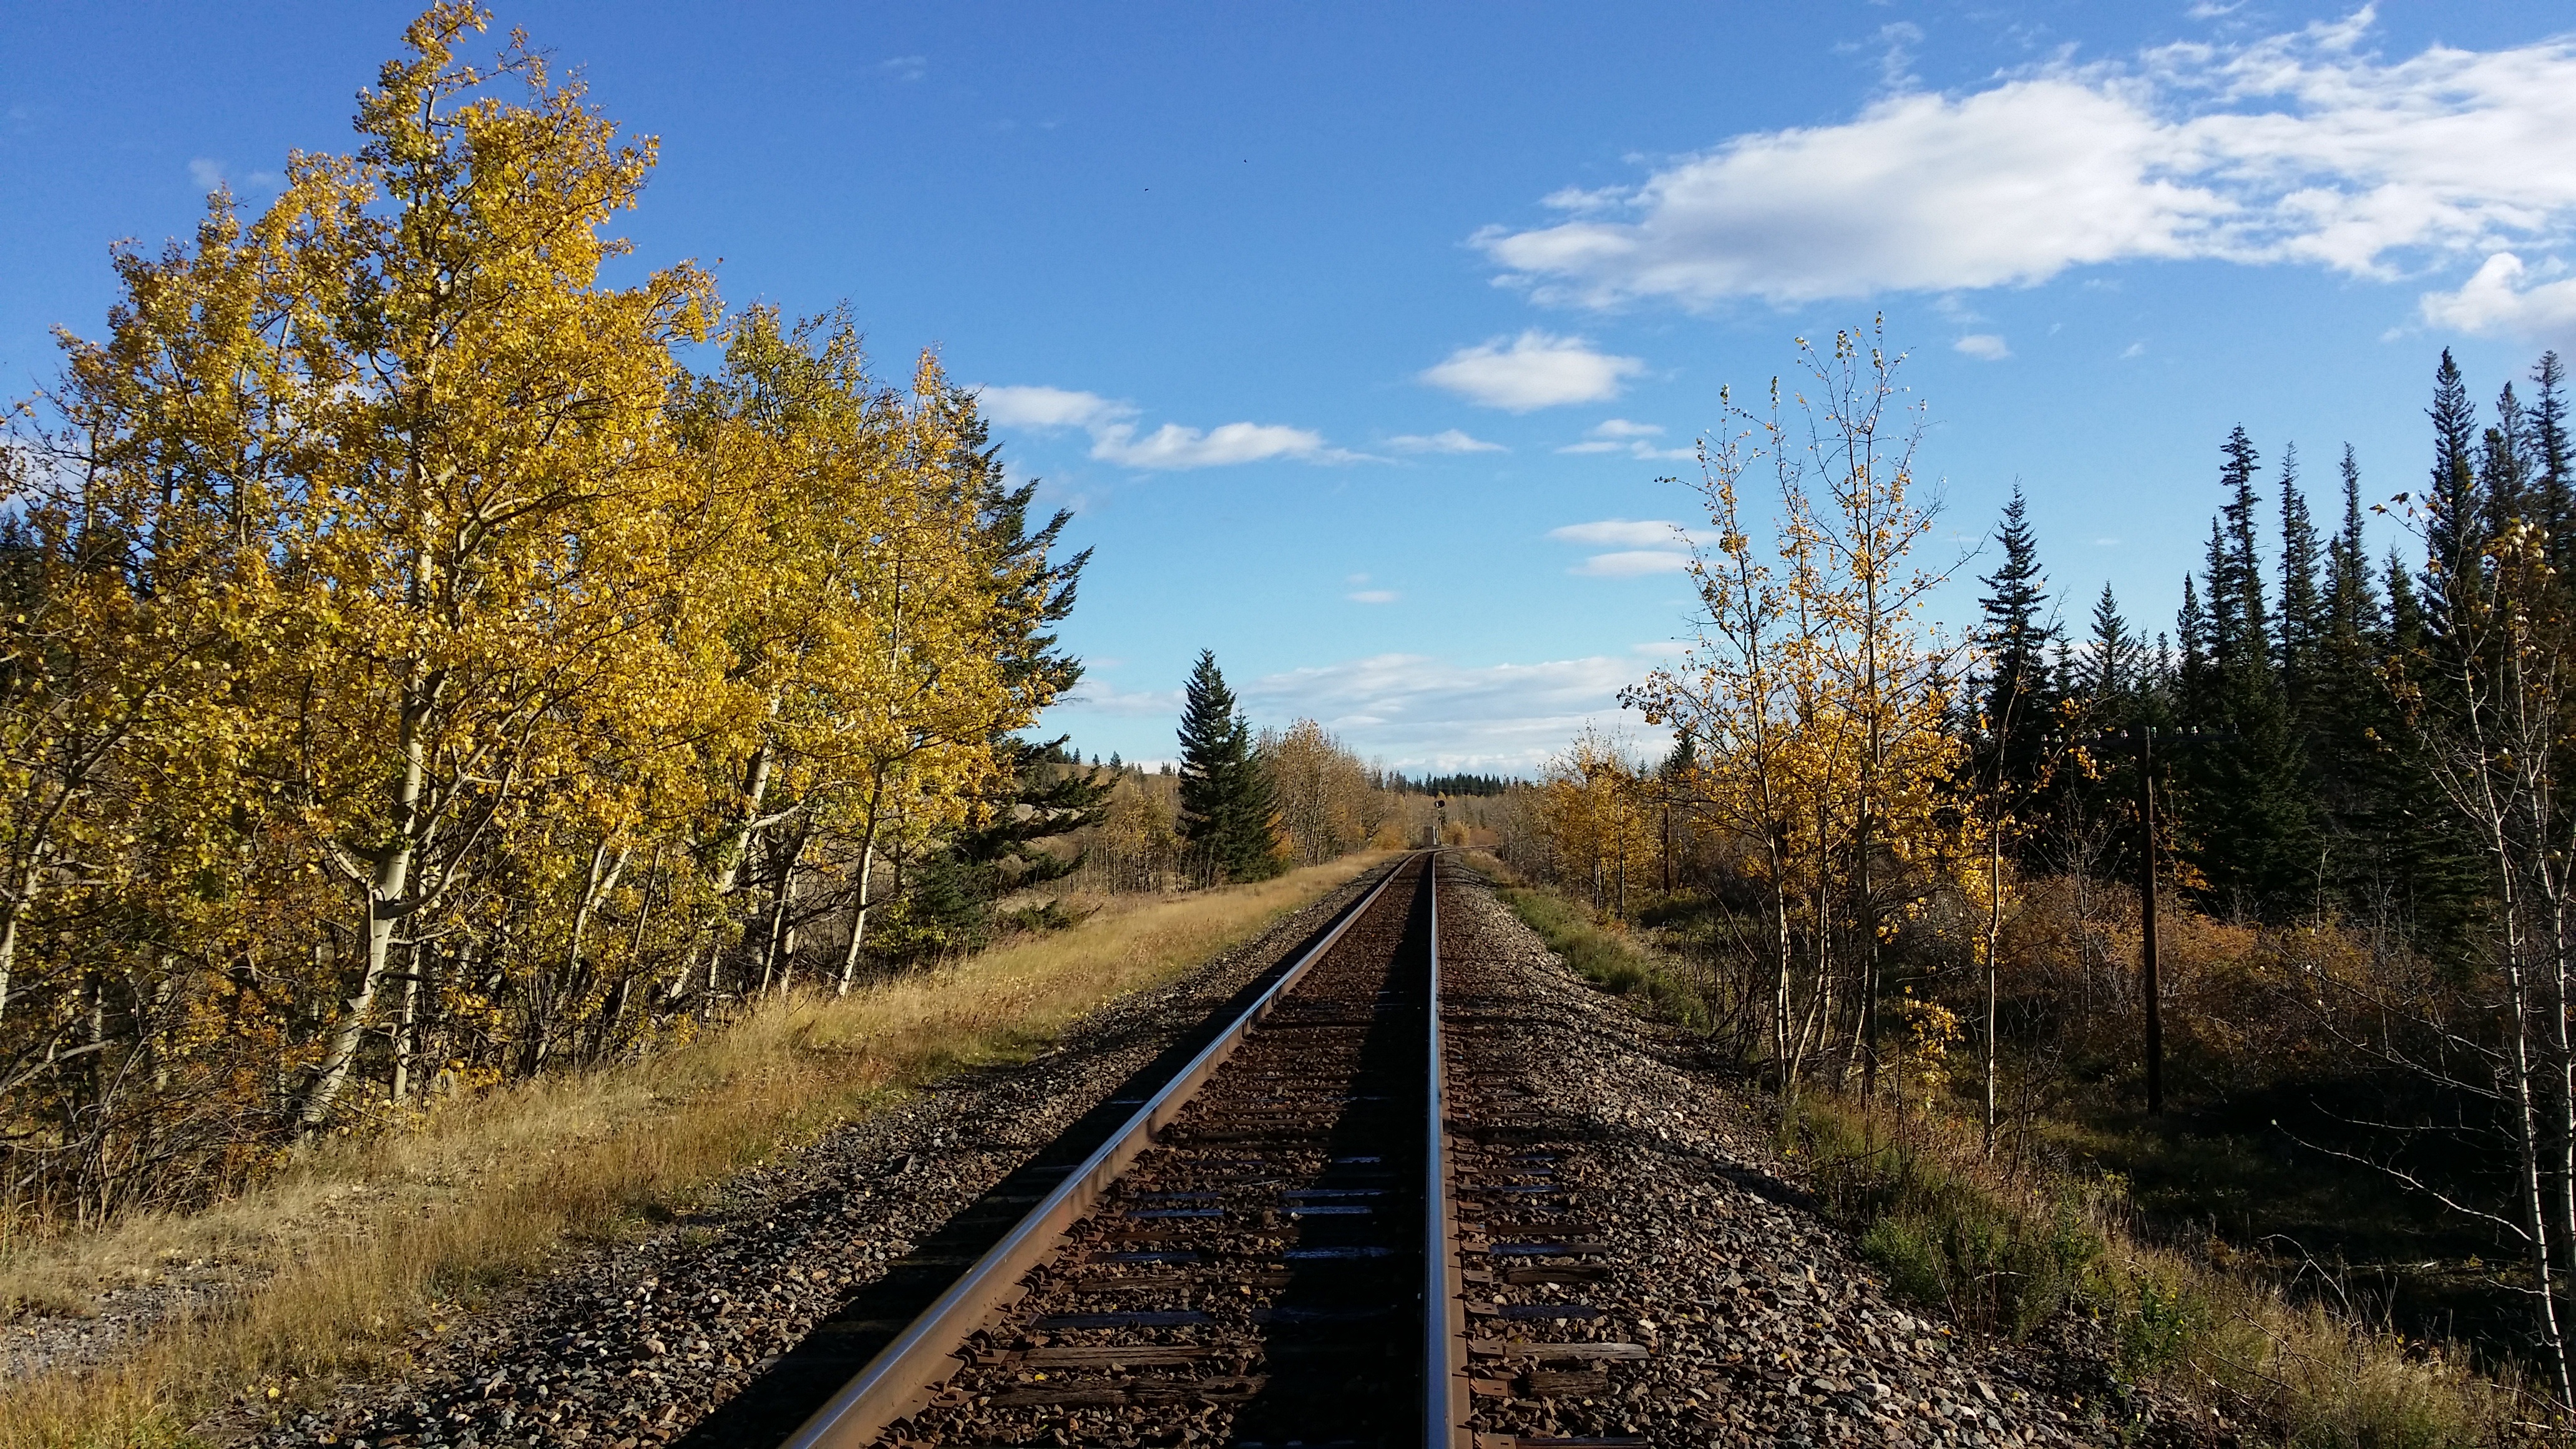
landscape, tree, nature, forest, outdoor, mountain, track, railway, railroad, road, trail, meadow, morning, leaf, rail, train, country, transportation, transport, rural, line, direction, autumn, industry, season, long, woodland, train tracks, rural area, woody plant, nonbuilding structure